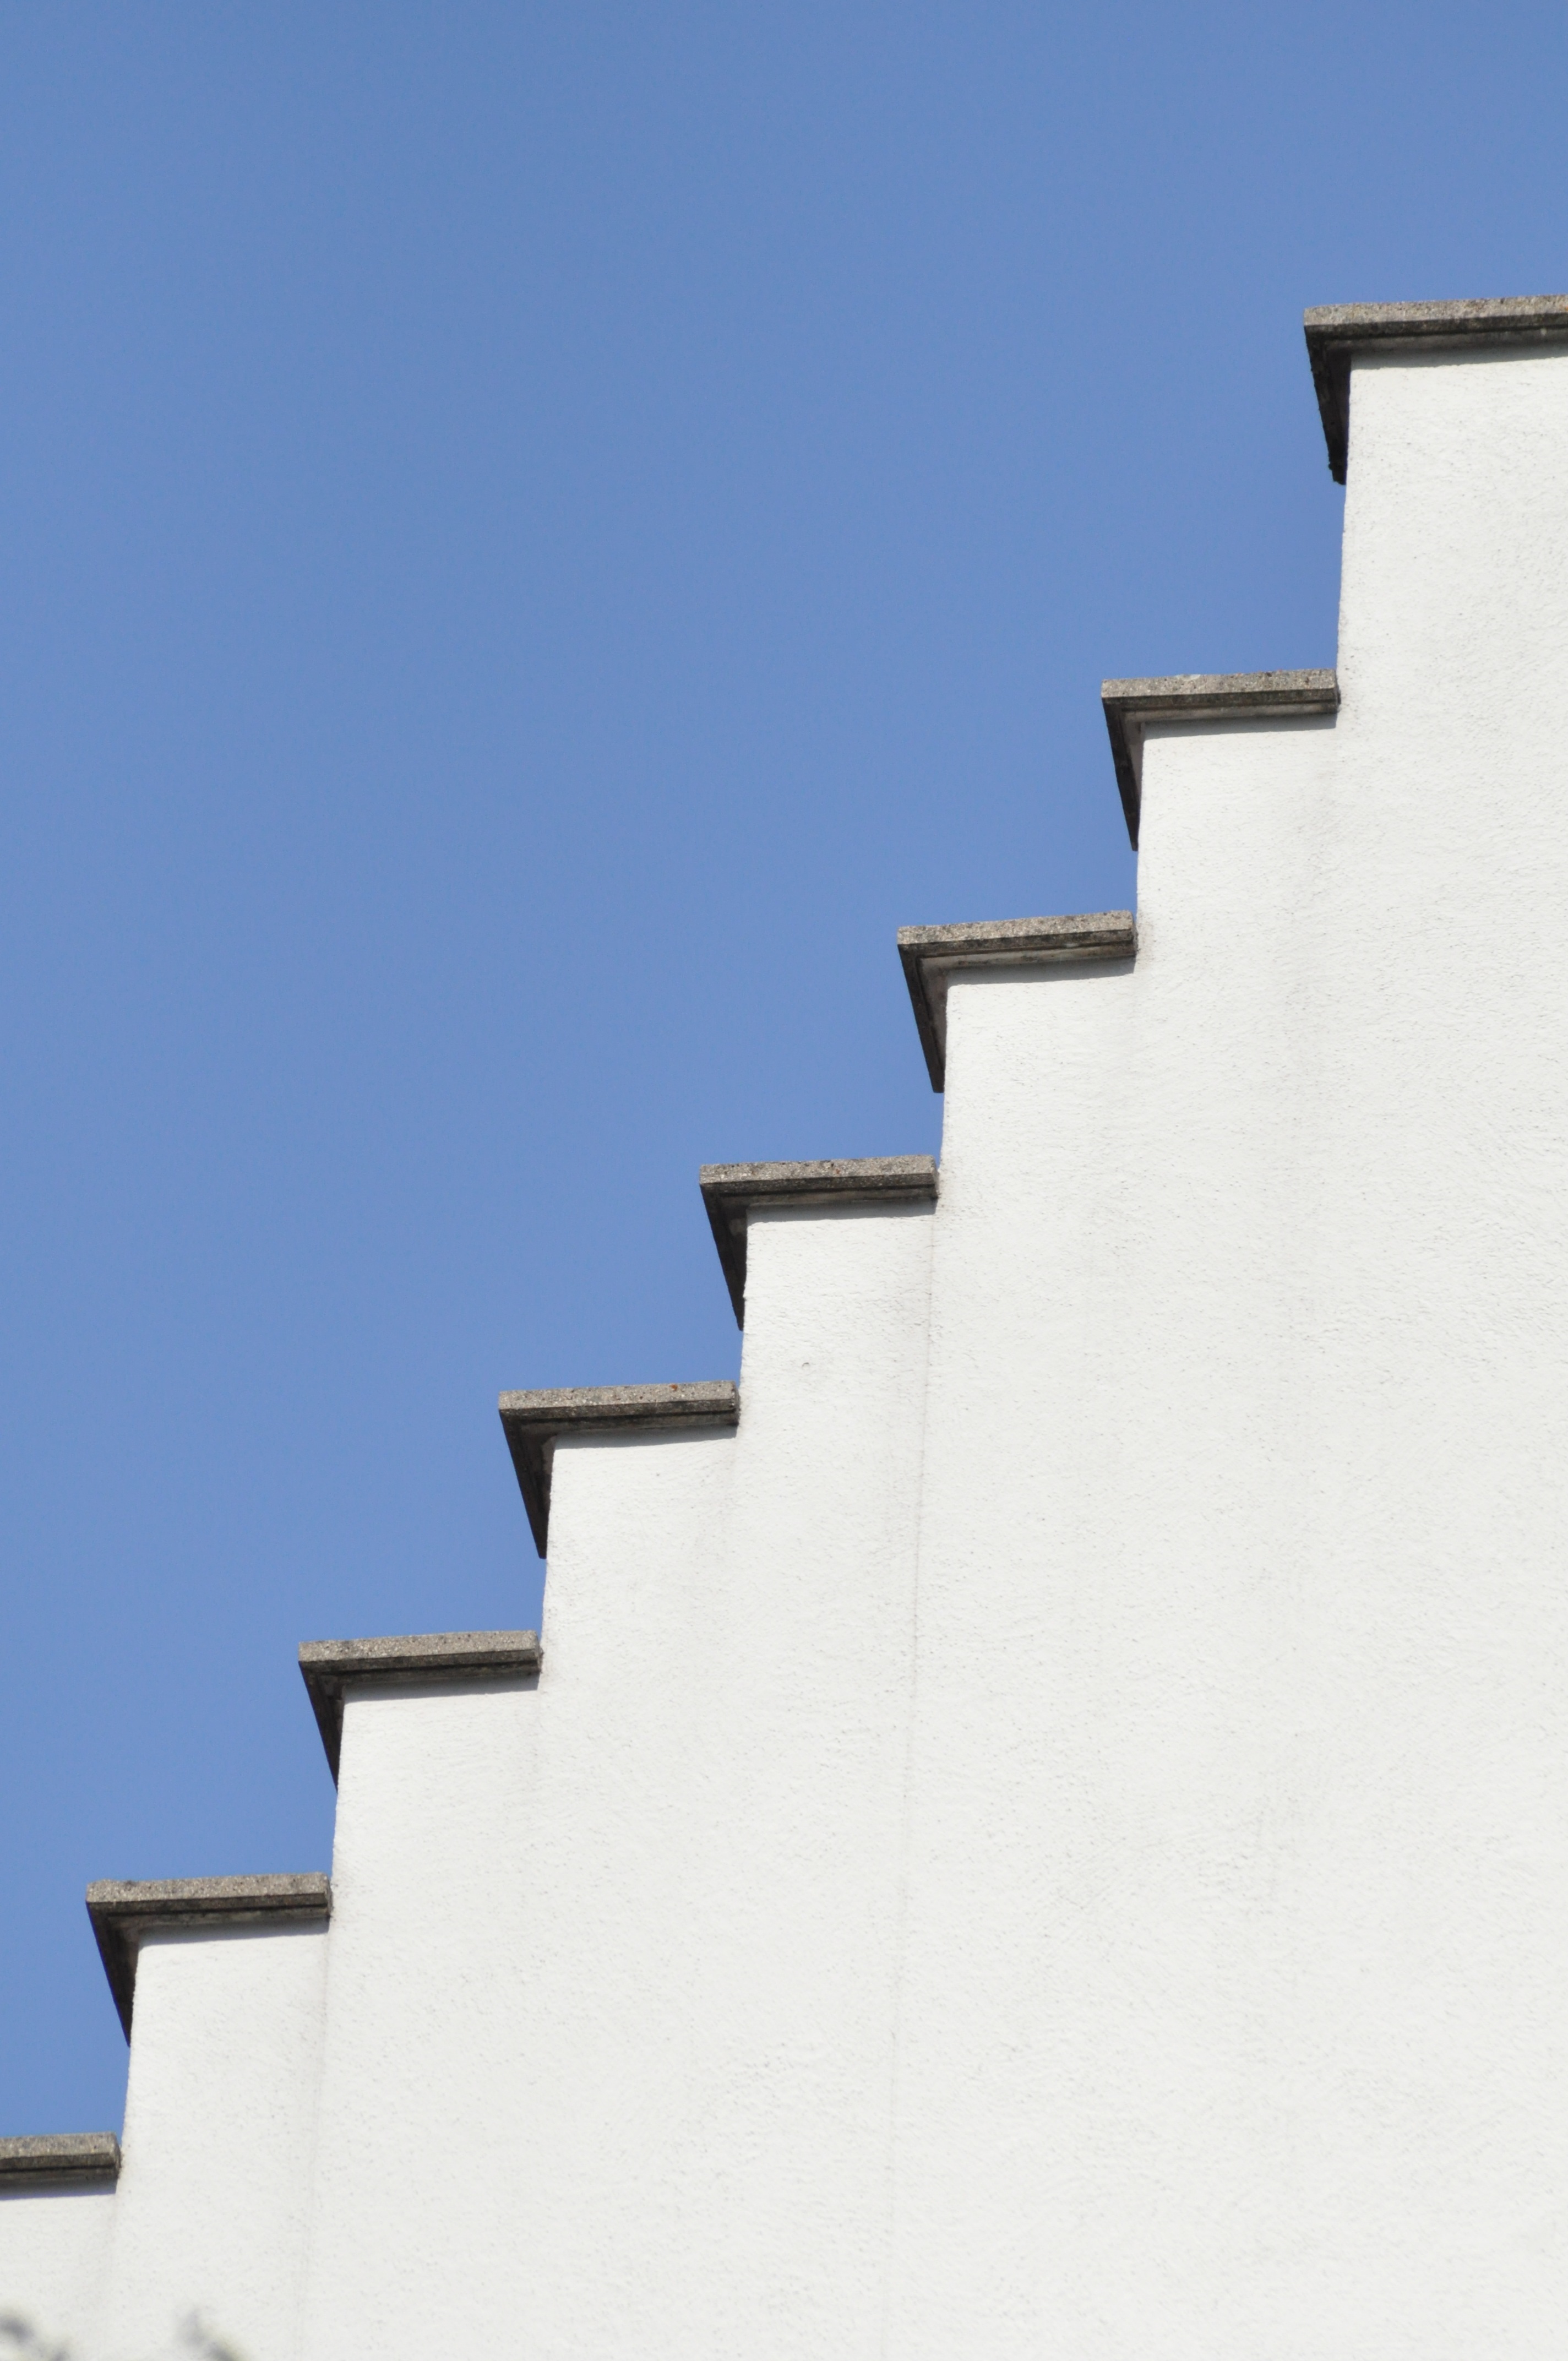
architecture, sky, white, house, roof, wall, tower, facade, blue, forms